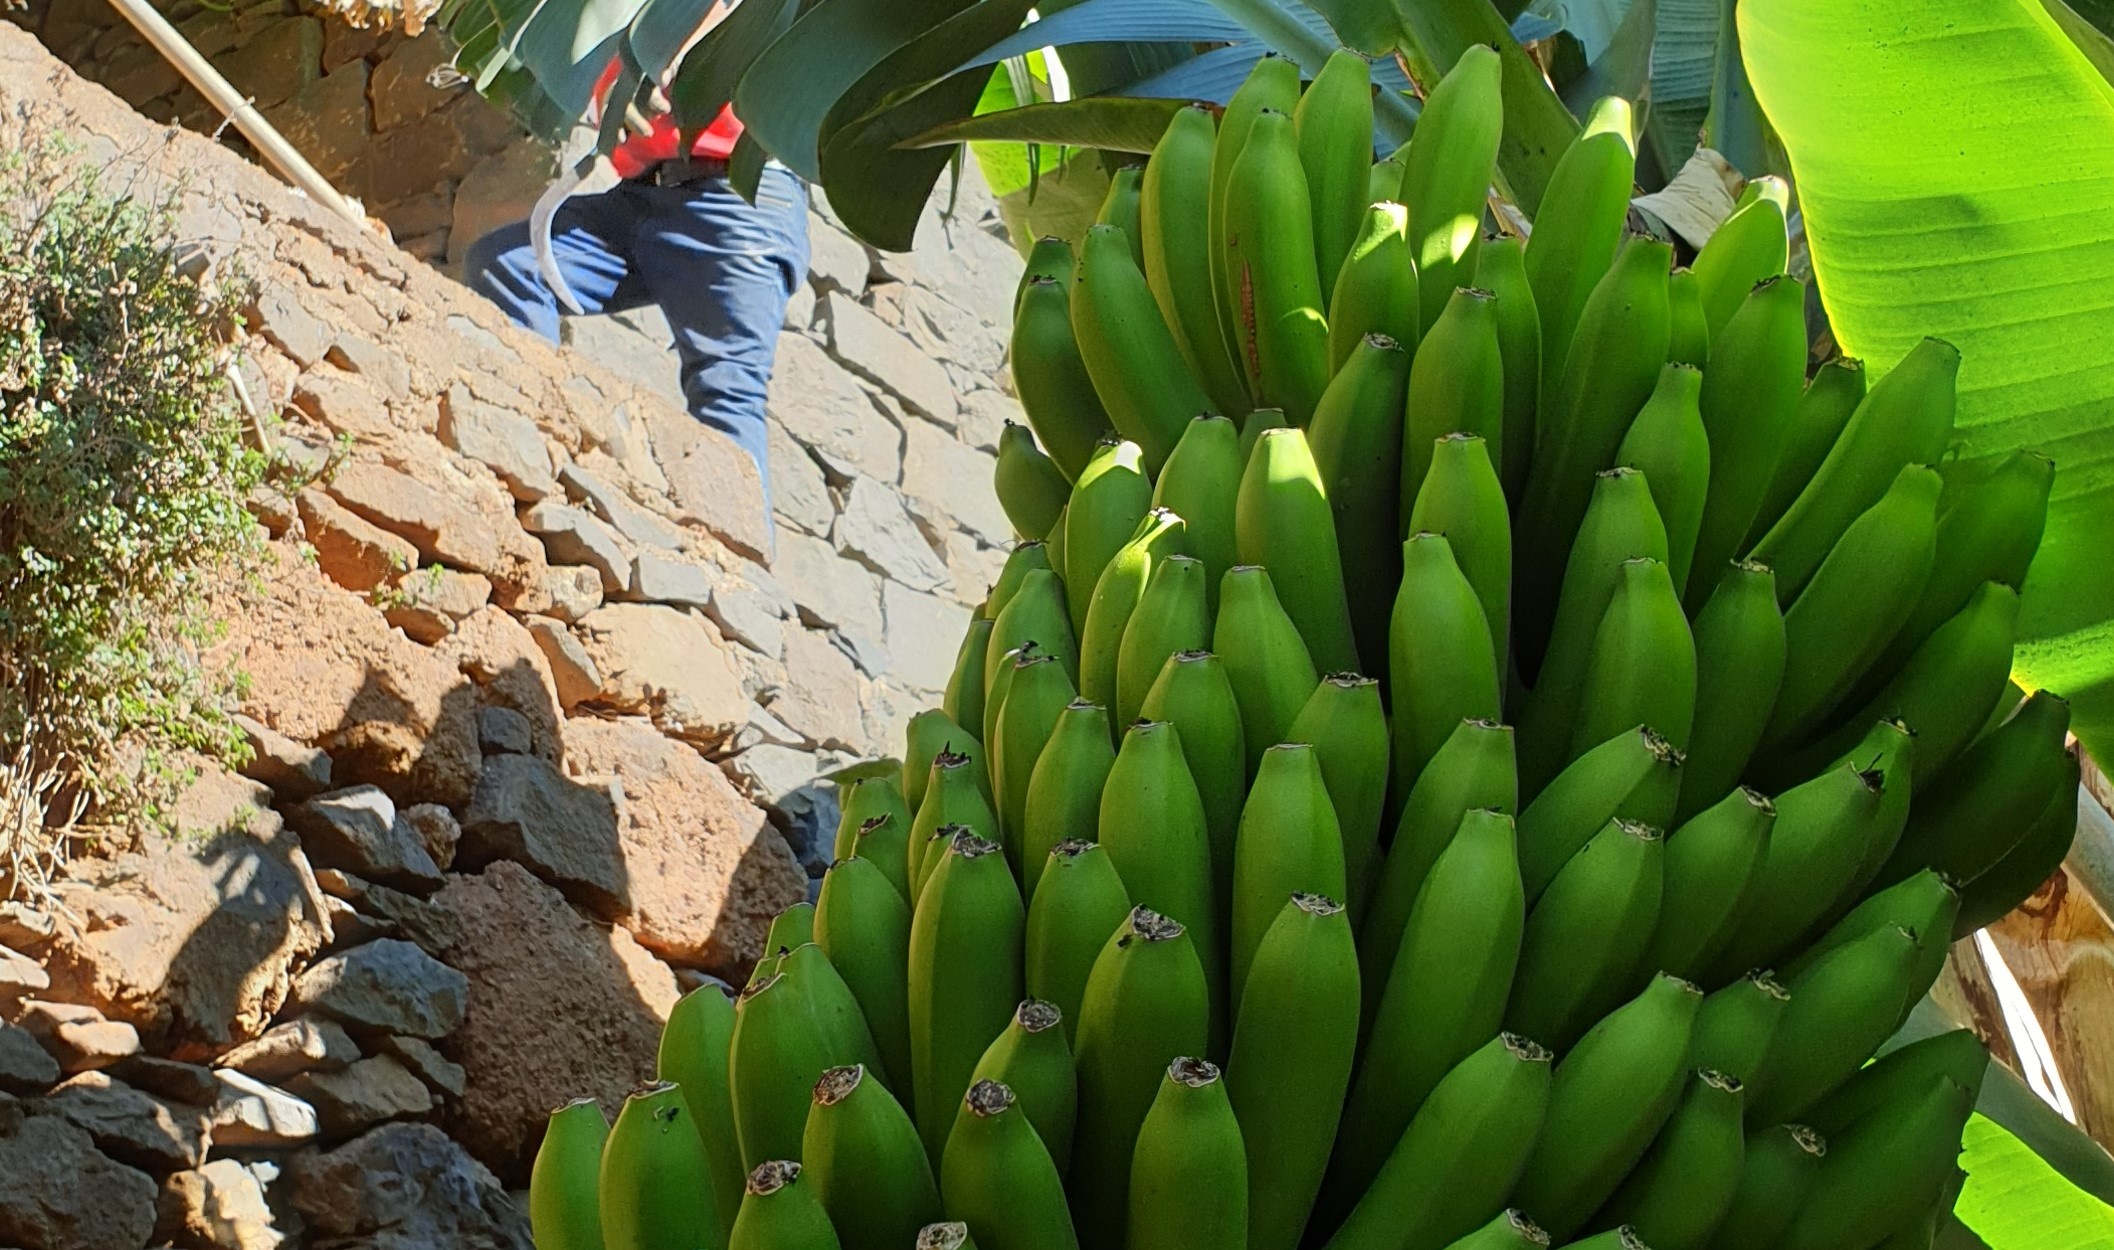
Label: Cut